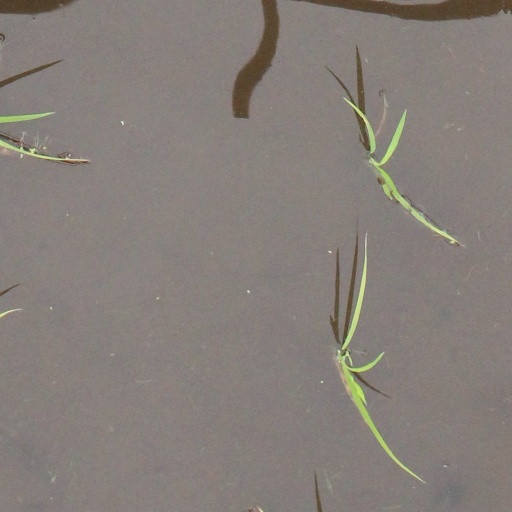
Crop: rice